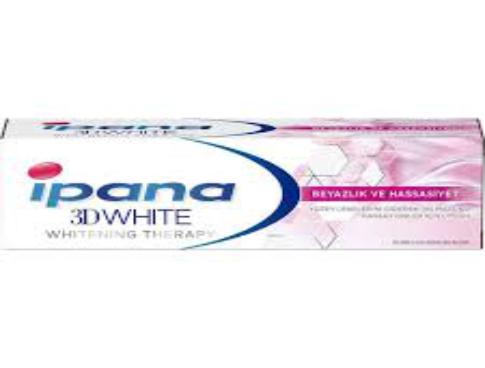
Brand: Ipana
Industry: Necessities